Wavelength (1983 film)

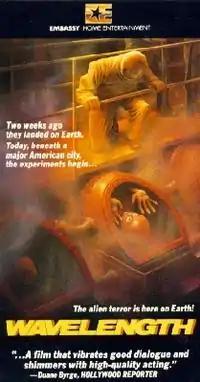
VHS release cover

Wavelength is a 1983 science fiction film written and directed by Mike Gray and starring Robert Carradine, Cherie Currie, and Keenan Wynn.